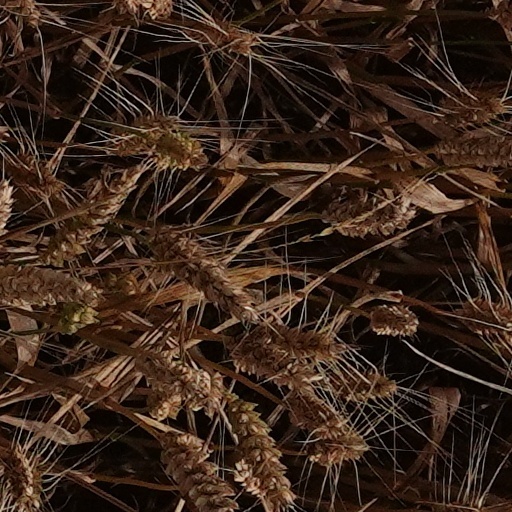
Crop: wheat